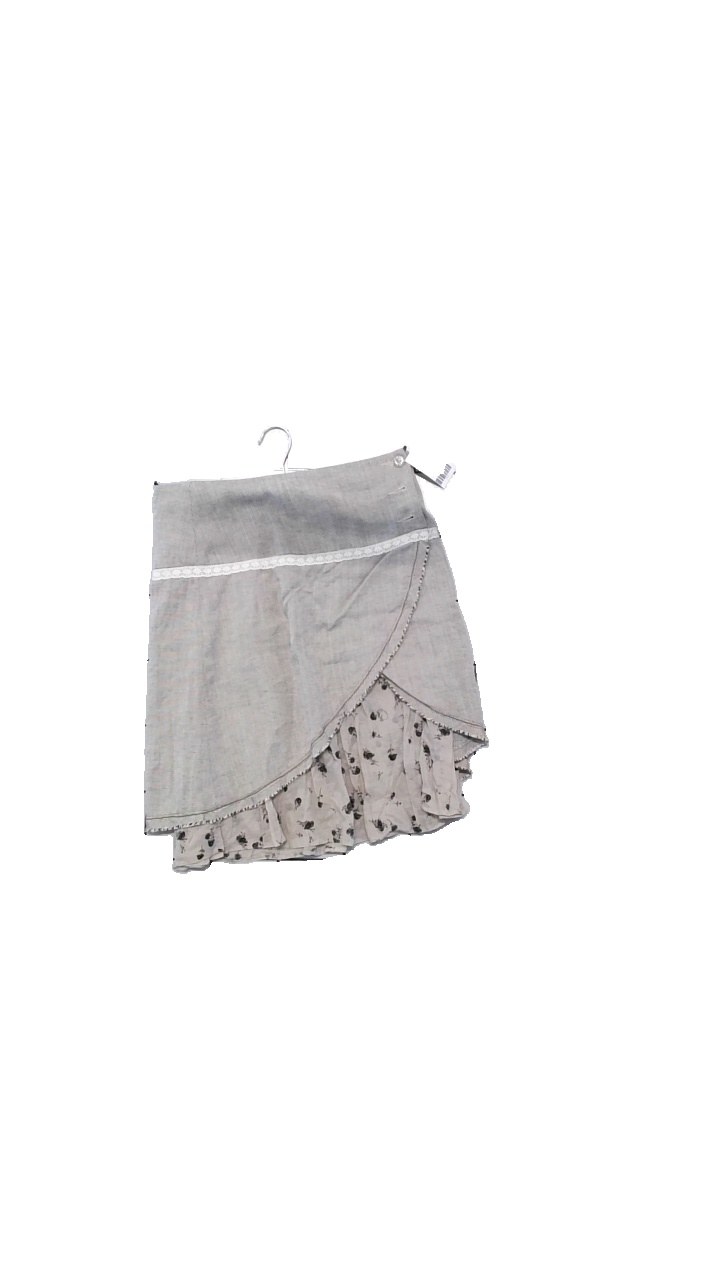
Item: Skirt (Ladies)
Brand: Caprasca
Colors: Brown, White, Multicolor
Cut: Regular
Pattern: Other
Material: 50% cotton, 50% rayon
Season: All
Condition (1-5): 5
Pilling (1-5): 4
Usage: Reuse
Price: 50-100